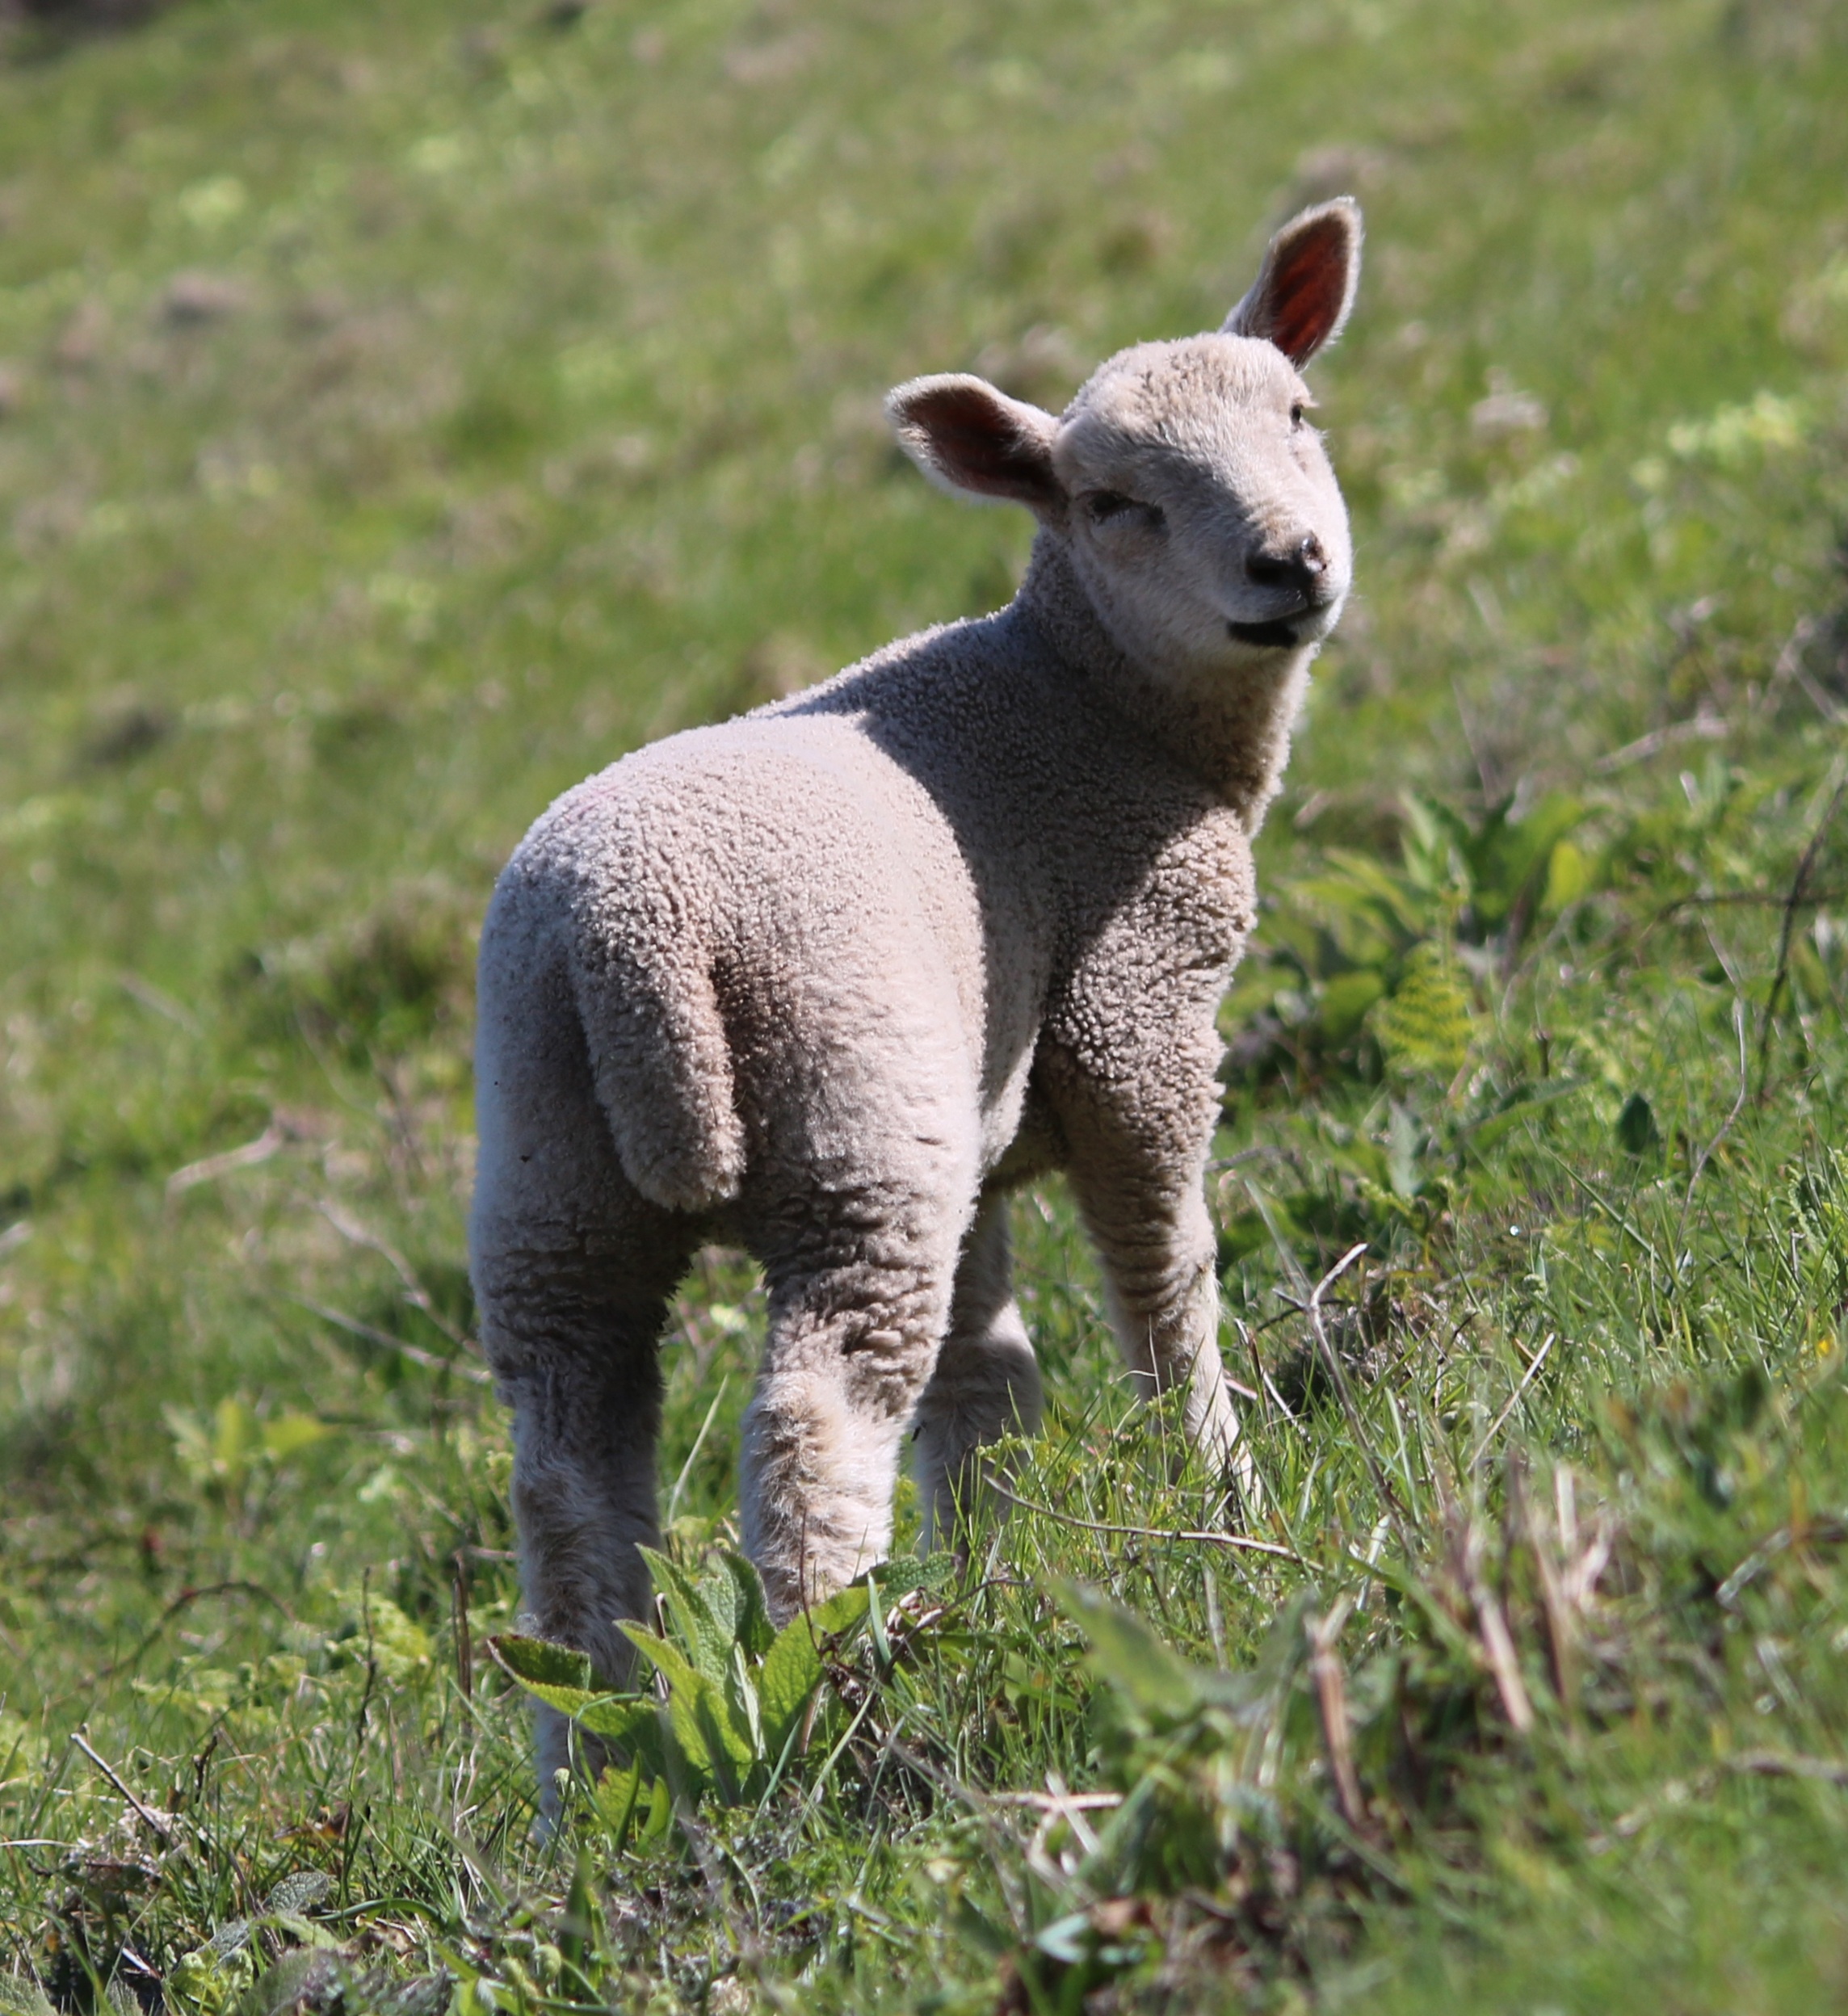
nature, grass, field, farm, countryside, animal, cute, wildlife, rural, young, spring, green, farming, pasture, grazing, livestock, sheep, mammal, agriculture, baby, wool, fauna, lamb, outdoors, vertebrate, sheeps, bighorn